Offshore financial centre

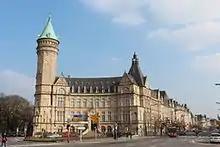
Spuerkeess Bank HQ, Luxembourg. Luxembourg is the second largest Sink OFC, the sixth largest global OFC, and the second largest OFC shadow banking centre.

Research in 2013–14 showed OFCs harboured 8–10% of global wealth in tax-neutral structures, and acted as hubs for U.S. multinationals in particular, to avoid corporate taxes via base erosion and profit shifting ("BEPS") tools (e.g. the double Irish). A study in 2017 split the understanding of an OFC into 24 Sink OFCs, to which a disproportionate amount of value disappears from the economic system), and five Conduit OFCs, through which a disproportionate amount of value moves toward the Sink OFCs). In June 2018, research showed that major onshore IFCs, not offshore IFCs, had become the dominant locations for corporate tax avoidance BEPS schemes, costing US$200 billion in lost annual tax revenues. A June 2018 joint-IMF study showed much of the FDI from OFCs, into higher-tax countries, originated from higher-tax countries (e.g. the UK is the second largest investor in itself, via OFCs).